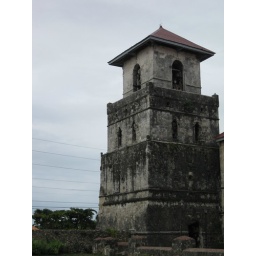
This tower is a part of a church that was built in 1872, in Bohol, Philippines.